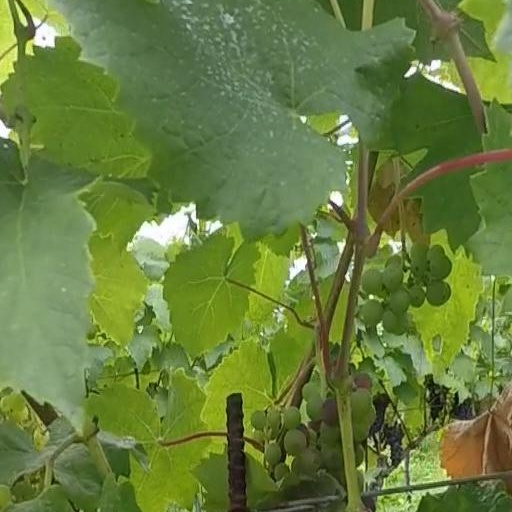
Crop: grape